Anglo-Irish big house

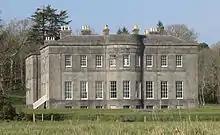
Lissadell House, the former home of the Gore-Booth baronets.

Successive social and political changes that took place in the nineteenth century in Ireland, such as the abolishing of the Penal Laws and the 1801 Act of Union, and also the various land acts and reforms, served to level the privileges of the landed class with those of the previously disenfranchised and largely Roman Catholic Irish population. The Great Famine in Ireland in the mid-nineteenth century also served to impact many, though not all, Big houses and landed families. The inability of tenants to pay rents and the high eviction rates experienced during the famine led to extreme rent arrears that gravely affected the landlords income. Coupled with agricultural depression, increased land agitation, and the Land Acts of 1885 and 1891, the 'late nineteenth century saw considerable deterioration of 'big' houses and grand estates in Ireland.' For the majority, these factors 'led to landlord indebtedness which resulted in the selling off of household contents such as art and furniture and also the parcelling off and sale of demesne lands.' Attempts to end landlordism in Ireland with the Land Purchase (Ireland) Act 1903 saw financial incentives given to landlords to sell off their estates which resulted in "the sale of estates on a revolutionary scale."